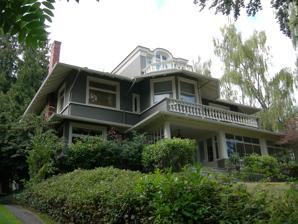
Building: Richard A. Ballinger House
Country: United States of America
Year built: 1903
Historic home in Seattle, Washington, US United States historic place Richard A. Ballinger House U.S. National Register of Historic Places Ballinger House on 39th Avenue Richard A. Ballinger House Location in Seattle, Washington Show map of Washington (state) Richard A. Ballinger House Richard A. Ballinger House (the United States) Show map of the United States Location 1733 39th Avenue, Seattle, Washington , U.S. Coordinates 47°37′04″N 122°16′56″W / 47.61778°N 122.28222°W / 47.61778; -122.28222 Area 60 ft (18 m) by 127 ft (39 m) Built 1902 ; 123 years ago ( 1902 ) Architectural style Colonial Revival NRHP reference No. 76001886 Added to NRHP May 28, 1976 The Richard A. Ballinger House is a historic residence located in the Madrona neighborhood of Seattle, Washington . The house was listed on the National Register of Historic Places on March 26, 1979. The residence is a well-maintained example of 20th-century Colonial Revival architecture . History The Richard A. Ballinger House was built for Frederick Crane Harper (1855–1936), a past state senator and founder of Harper Brick & Tile company and Harper Barge & Lighterage company. In 1906 he left Seattle to take a position as a Customs Collector. The house was then purchased by attorney Richard Achilles Ballinger (1858–1922), a former mayor of Seattle from 1904-1906, Commissioner of the U.S. General Land Office from 1907-1908, and U.S. Secretary of the Interior from 1909–1911 under president William Howard Taft . The Ballinger House is situated on the corner of East Howell Street and 39th Avenue in the Madrona neighborhood of Seattle, on a lot measuring 60 ft (18 m) by 127 ft (39 m), boarding Lake Washington . The 2 + 1 ⁄ 2 -and-one-half story cedar clapboard residence is 31 ft (9.4 m) by 43 ft (13 m) with a hipped roof and sits on a concrete basement. It has a partially enclosed wrap-around porch, bay windows on the second floor, and two brick chimneys. Construction of the Colonial Revival -style home began in 1902 and was completed in 1903. After the death of Ballinger in 1922, his wife sold the property. It changed hands twice before the current owners acquired it in 1960. Historical significance The Ballinger House is historically significant based on its example of Colonial Revival architecture, association with Richard A. Ballinger, and its location in the Madrona neighborhood. The residence was visited by President Taft in 1909. The Richard A. Ballinger House was officially listed the National Register of Historic Places (NRHP) on May 28, 1976. See also Harper, Washington Seattle Landmarks Preservation Board National Register of Historic Places listings in Seattle References